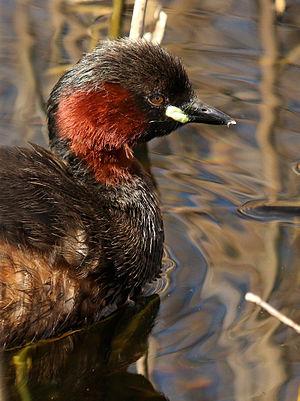
Bazoches-lès-Bray est une commune française située dans le département de Seine-et-Marne en région Île-de-France.